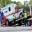
Label: ambulance